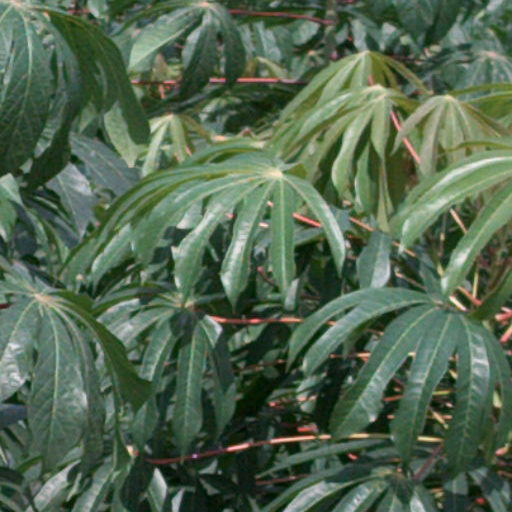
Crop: cassava